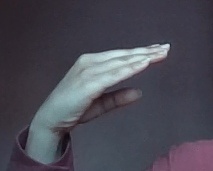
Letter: jeem